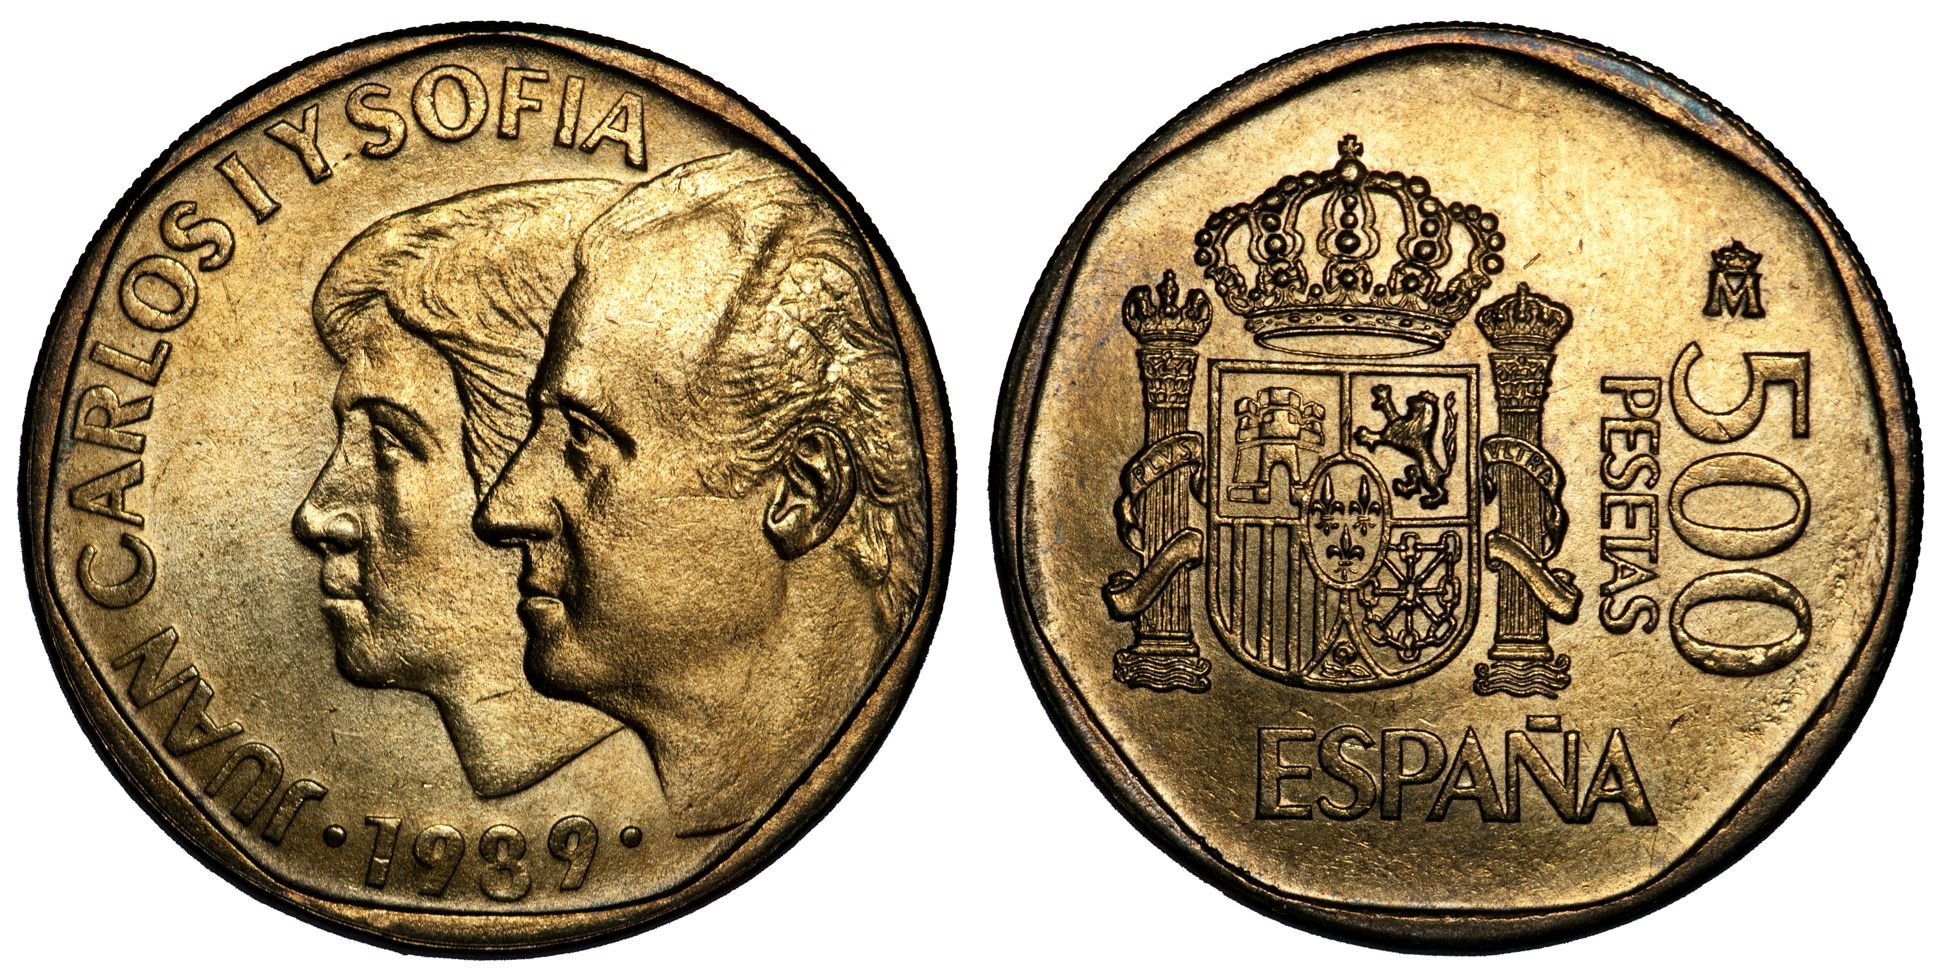
old, europe, metal, money, cash, spain, currency, coin, change, numismatic, shiny, payment, financial, coins, exchange, monetary, pesetas